Richard Carpenter (architect)

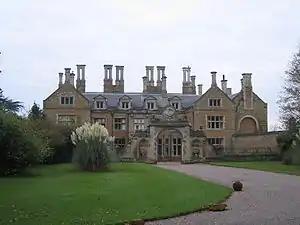
Holdenby House

Richard Herbert Carpenter (July 1841 – 18 April 1893) was an English Gothic Revival architect.